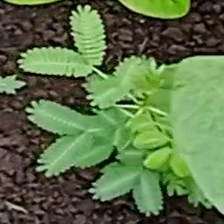
Weed species: Dwarf_cassia_(Chamaecrista pumila)